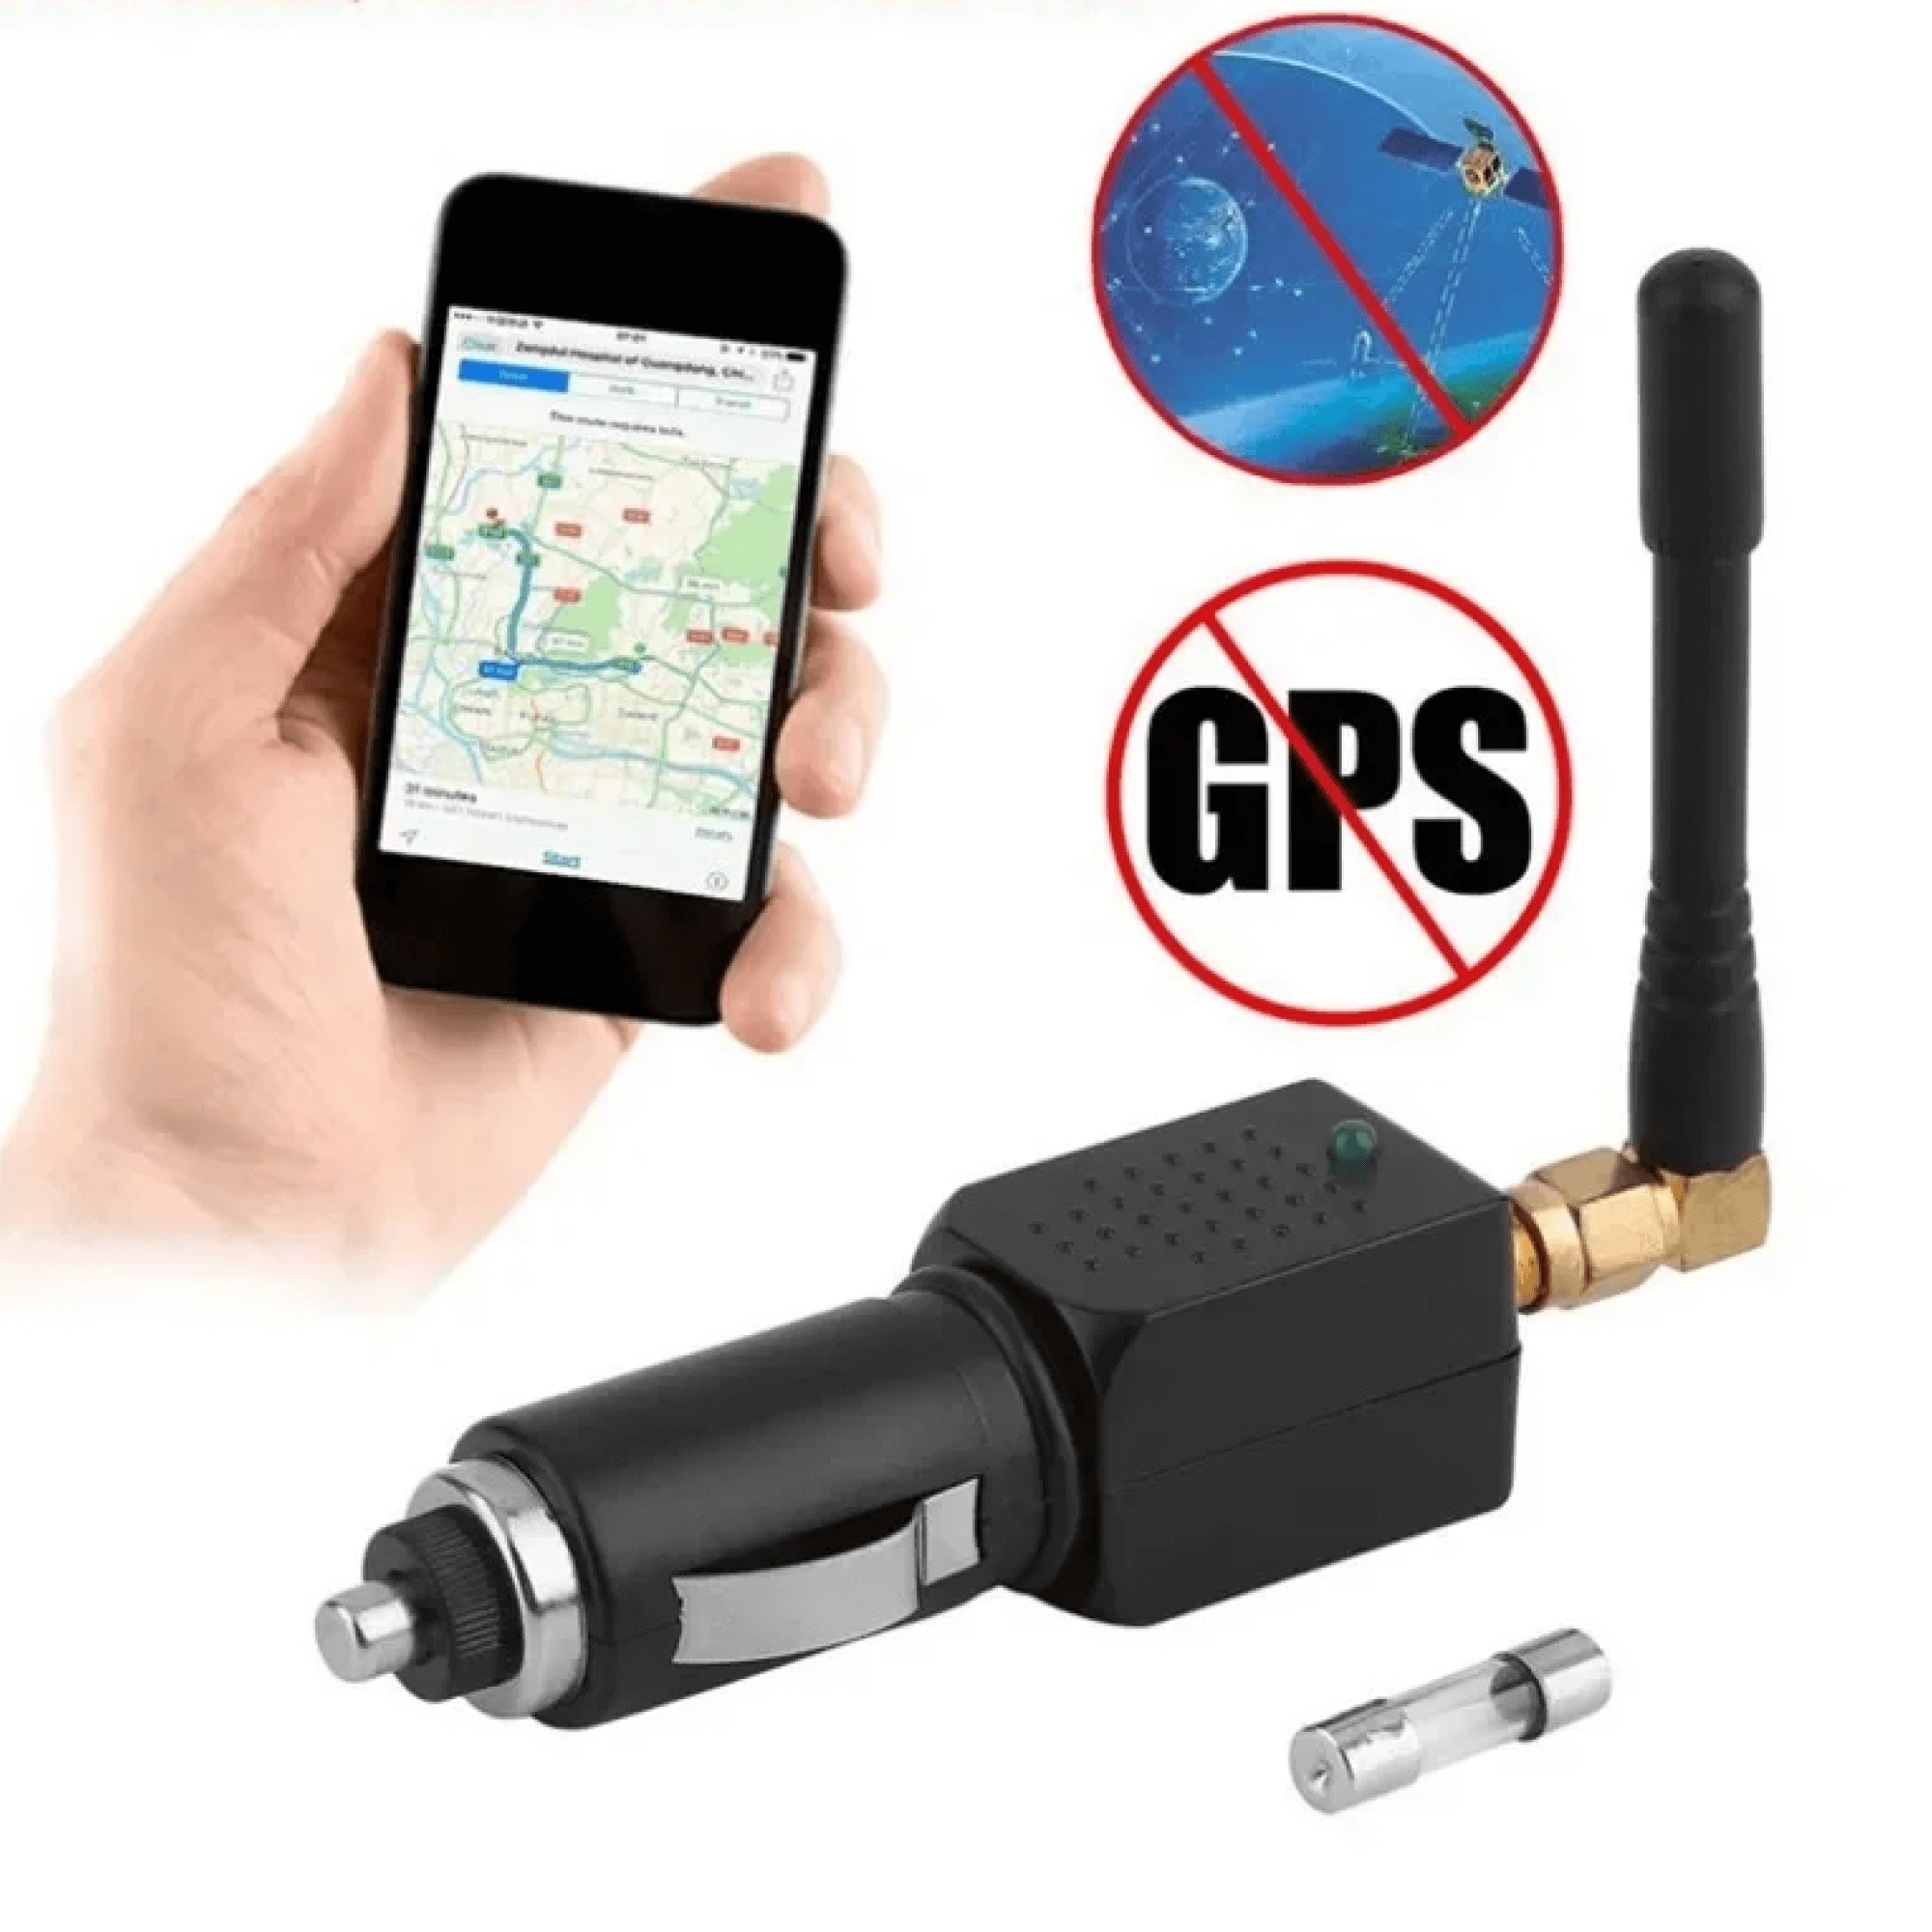
Gps Tracker Signal Blocker für Auto Lkw Fahrzeug
GPS Tracker Signal Blocker für Fahrzeuge John Smith - ⭐⭐⭐⭐⭐ "Effektiver Datenschutz! Dieser Blocker hält meine Aufenthaltsorte vertraulich und verhindert GPS-Tracking. Sehr empfehlenswert! 🛡️🚗" Datenschutz: Schützt Ihr Fahrzeug vor GPS-Tracking und sorgt dafür, dass Ihre persönlichen Aufenthaltsorte vertraulich bleiben. Breite Kompatibilität: Geeignet für alle Fahrzeuge, die mit GPS-Positionierungs- oder Navigationssystemen ausgestattet sind. Kompaktes Design: Kleine Größe, leicht und einfach zu tragen, bietet bequeme Nutzung und Portabilität. Beschreibung: Schützen Sie Ihre Privatsphäre und Vertraulichkeit mit dem GPS Tracker Signal Blocker für Fahrzeuge. Dieser kompakte und leichte Blocker verhindert effektiv GPS-Tracking, sodass Sie Ihre persönlichen Daten und Aufenthaltsorte auf der Straße schützen können. Spezifikationen: Bewertete Betriebs- spannung: 12V-24V Frequenzbereich: 1550-1610MHz Produktgröße: 95 (Länge) × 36 (Breite) × 25 (Höhe) mm Produktgewicht: 33 Gramm Schützen Sie Ihre Privatsphäre und verhindern Sie GPS-Tracking mit dem GPS Tracker Signal Blocker für Fahrzeuge.
Brand: Zelara Safe Sept
Category: Electronics > Electronics Accessories > Signal Jammers > GPS Jammers